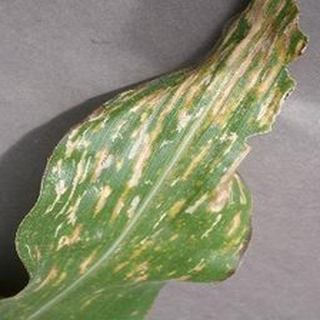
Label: corn_gray_leaf_spot